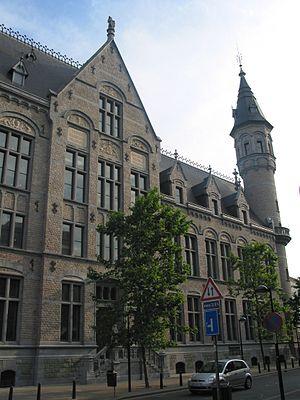
Verviers (Belgique), la Grand'Poste (1904/1909 - Architecte: Van Hoecke).
Verviers est une ville francophone de Belgique située en Région wallonne, chef-lieu d'arrondissement en province de Liège, à l'extrémité est du sillon industriel. L'entité actuelle est le résultat de la fusion le 1ᵉʳ janvier 1977 des anciennes communes de Verviers, d'Ensival, de Heusy, de Lambermont, de Petit-Rechain et de Stembert.